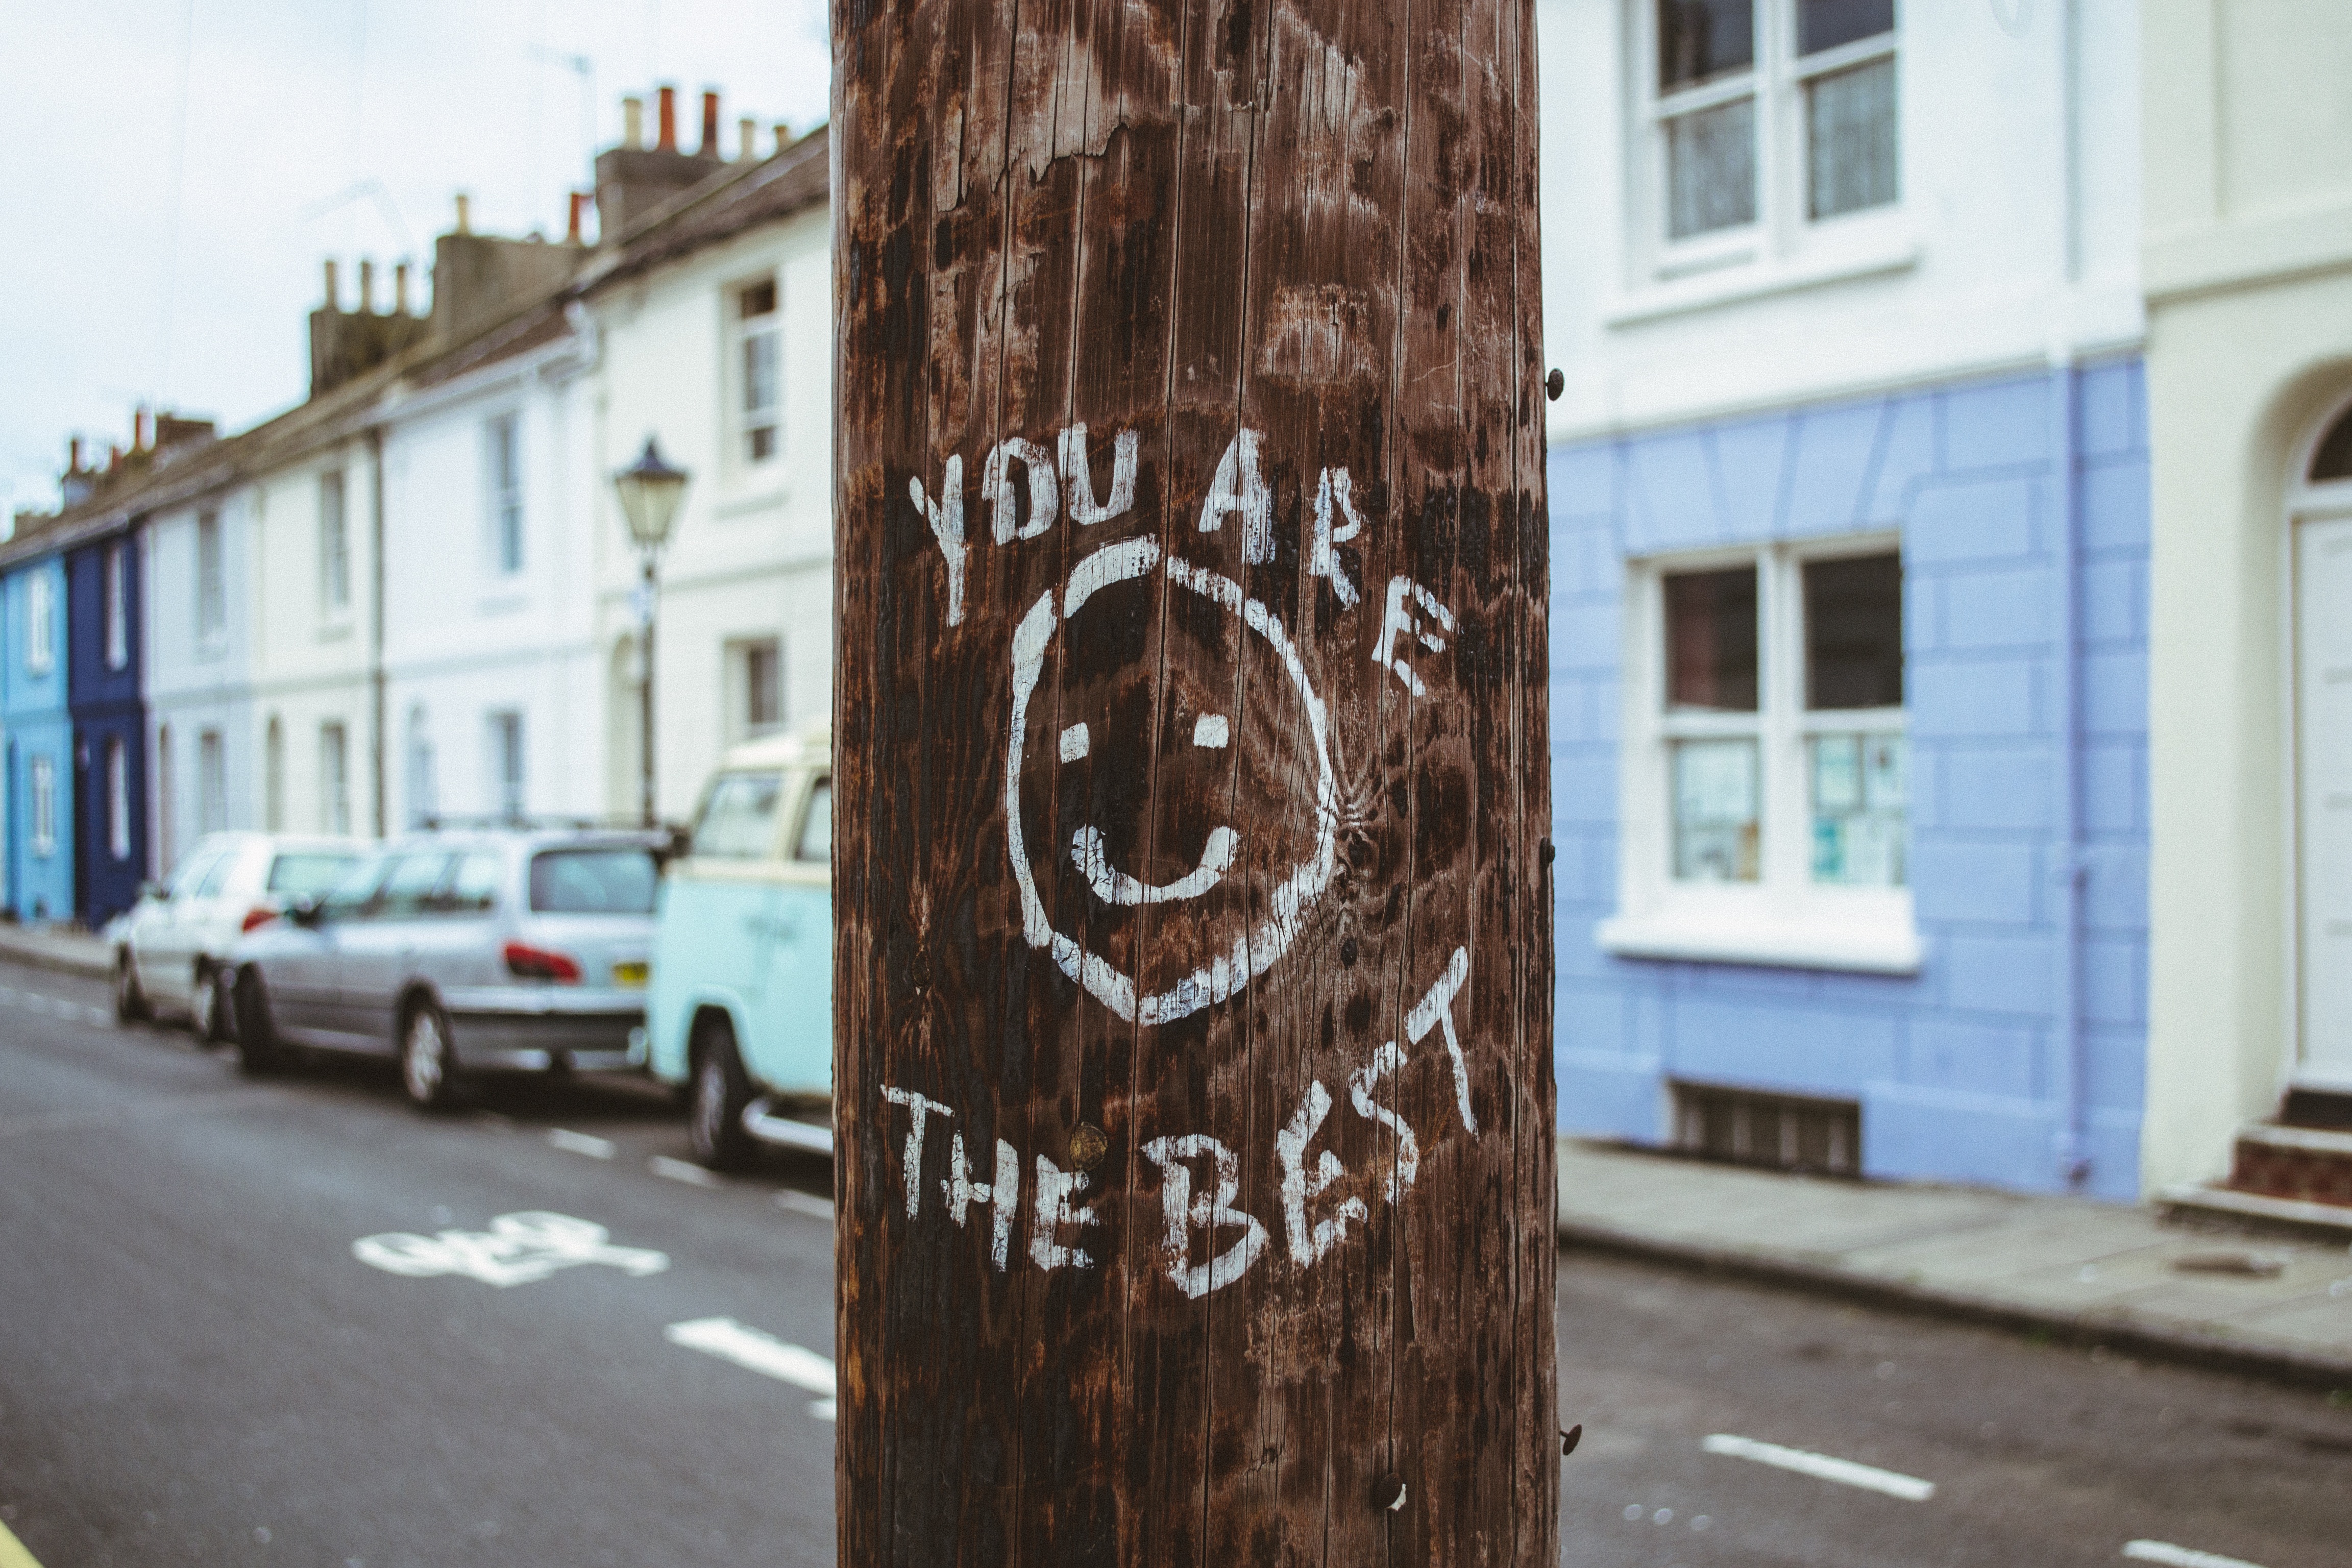
road, street, wall, graffiti, lane, street art, art, infrastructure, mural, neighbourhood, urban area